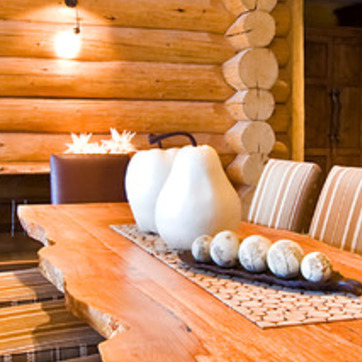
Material: ceramic